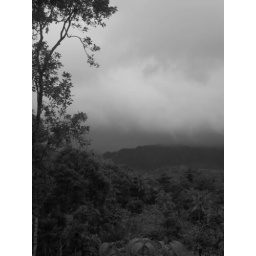
Storm clouds gathering over mountains covered in coffee near Bandung, Java, Indonesia